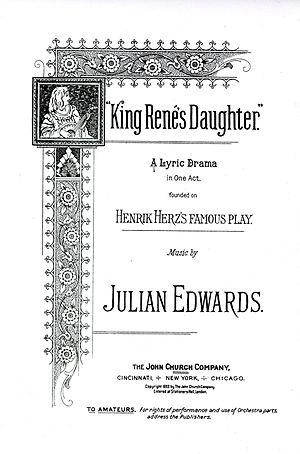
Julian Edwards, né le 11 décembre 1855 à Manchester et décédé le 5 septembre 1910 à New York, est un compositeur anglo-américain de musique lyrique légère qui compose de nombreux spectacles à succès de Broadway pendant l'Ère progressiste. Il tente d'introduire de nouveaux niveaux de sophistication musicale au genre. Certaines de ses chansons sont très populaires à l'époque.